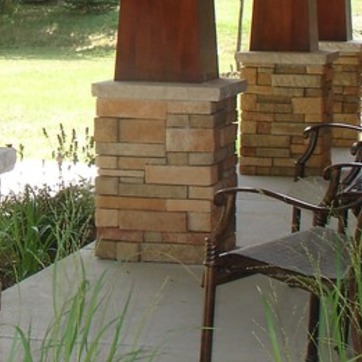
Material: stone